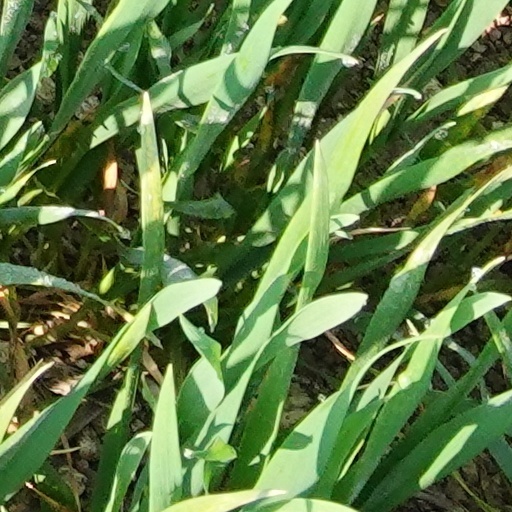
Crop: wheat